Costa Rican cuisine

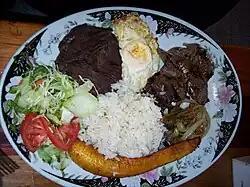

Costa Rican cuisine is known for being mostly mild, with high reliance on fruits and vegetables. Rice and black beans are a staple of most traditional Costa Rican meals, often served three times a day. Costa Rican fare is nutritionally well rounded, and nearly always cooked from scratch from fresh ingredients. Owing to the location of the country, tropical fruits and vegetables are readily available and included in the local cuisine.